Nottoway Plantation

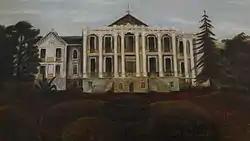
Painting by Cornelia Randolph showing original garden landscape

He ordered all his slaves to build his house. Although he did lay out the design. He also designed the neighboring Belle Grove, now also destroyed. Randolph and the owner of Belle Grove, John Andrews, are known to have had a rivalry of sorts that even extended to their homes. Compiling the materials for his plantation home, cypress logs were cut and cured under water for six years, then cut into planks and dried into what is called virgin cypress. The wood's most notable feature is its durability and resistance to termites. Handmade bricks were baked in kilns by enslaved African Americans, and 40 carpenters, brick masons, and plumbers were hired by Howard, who lived in tents at the construction site while doing their work. The massive home was completed in 1859, along with various other buildings, including quarters for enslaved workers, a schoolhouse, greenhouse, stable, steam-powered sugar house, wood cisterns, and other necessary buildings for an agricultural operation.